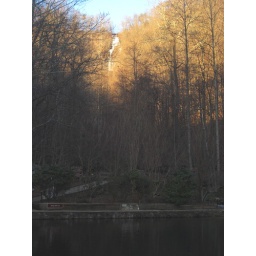
Pool at the base of the hill is still some distance below the base of the falls.